Guy Bartley House

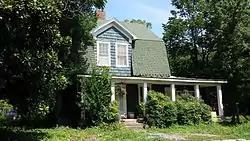

The Guy Bartley House is a historic house at the northeast corner of Elm and Fifth Streets in Leslie, Arkansas. It is a two-story wood-frame structure, with a gambrel roof and wood shingle siding. A single-story porch wraps around one side of the house, and has apparently been partly enclosed. The front and rear roof elevations each have large gabled wall dormers. Built in 1906, the house is a regionally unusual example of Colonial Revival architecture in with stylistic elements more commonly found in New England.